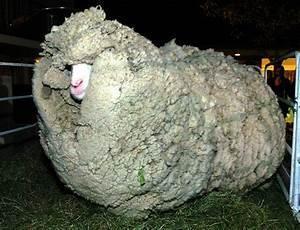
sheep